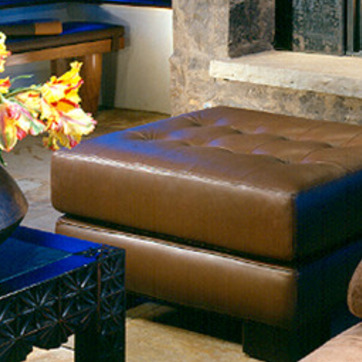
Material: leather